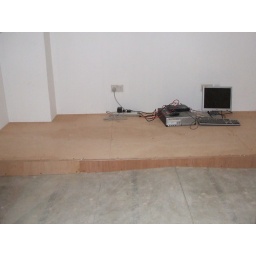
because the floor is not straight in the loft i had this build to put my desk on.